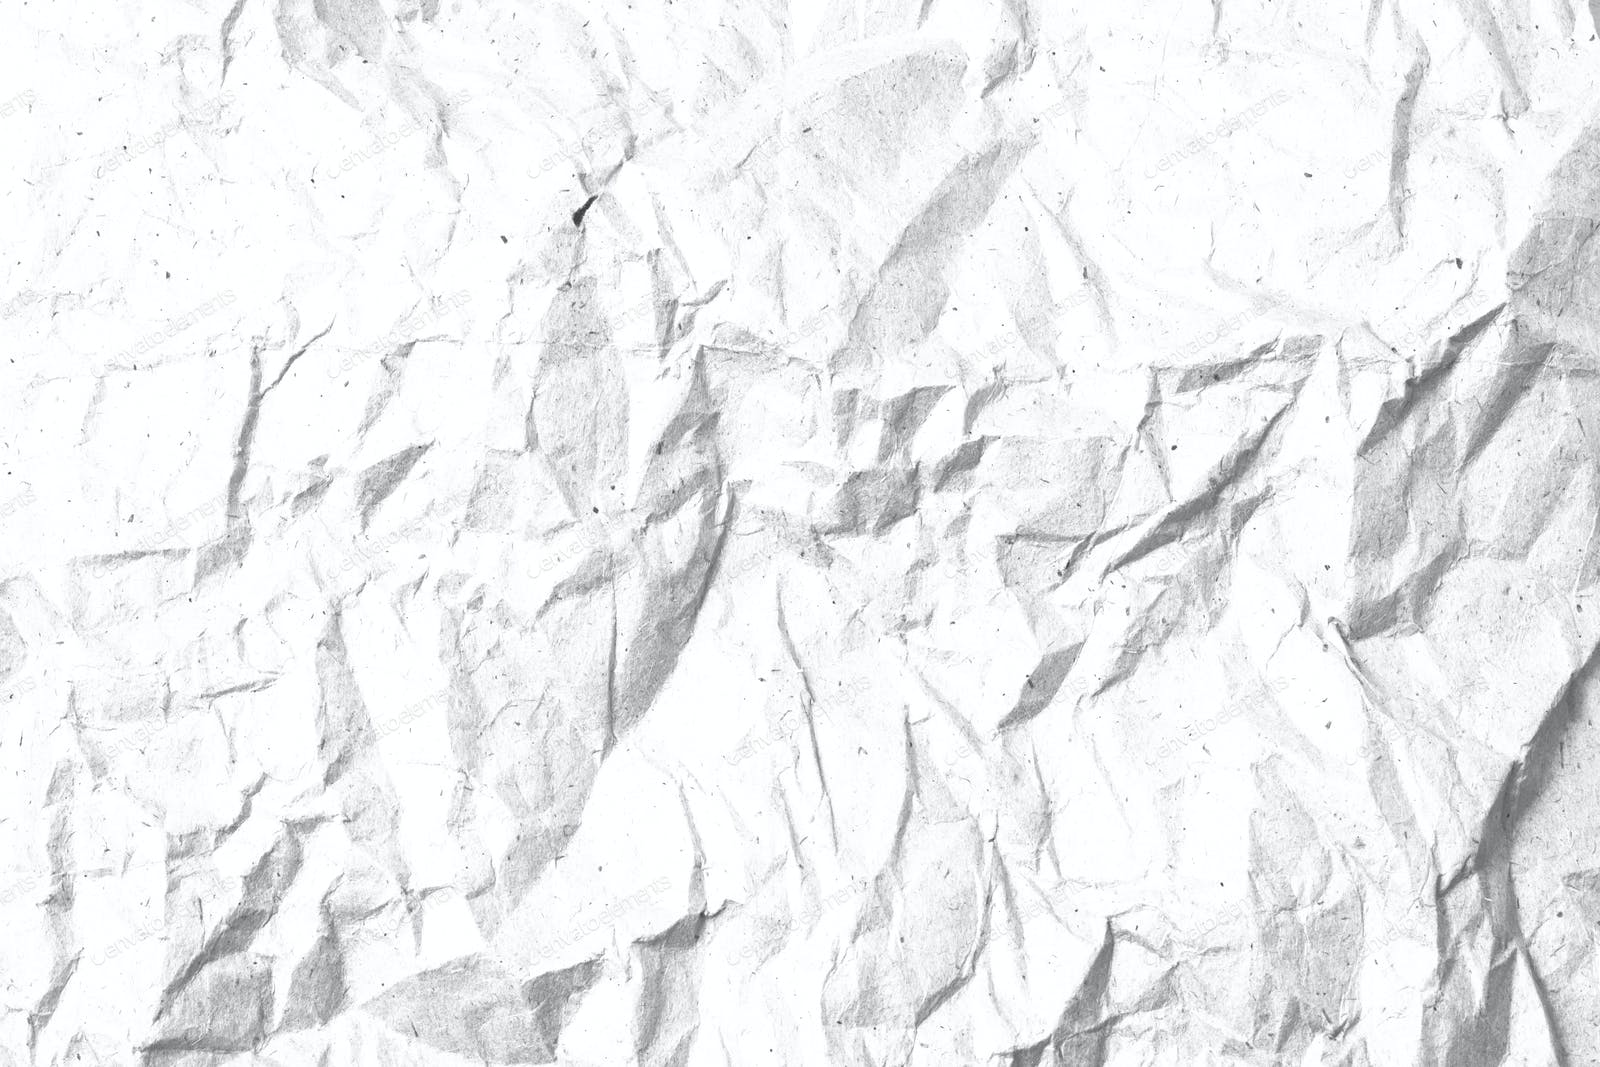
Label: paper